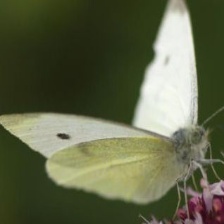
Species: CABBAGE WHITE
Butterfly family (ImageNet category): cabbage_butterfly